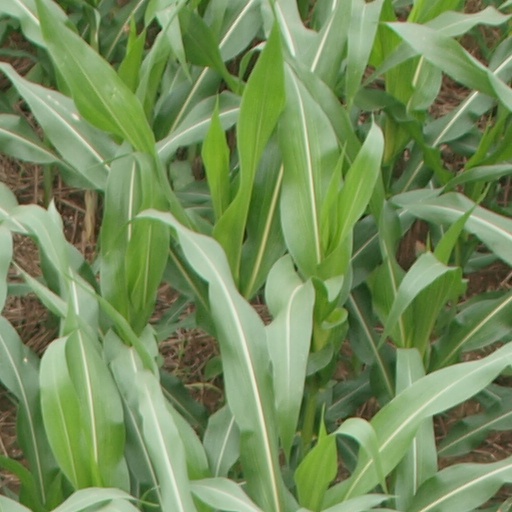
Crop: maize; corn